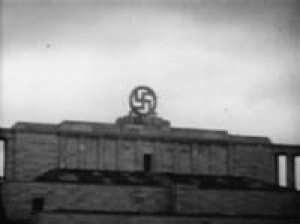
Nazi-Tyskland / Udenrigspolitik / Rhinlandet / 2. verdenskrig og Nazi-Tysklands undergang 1943-1945
Den amerikanske hær sprænger hagekorset på toppen af Reichsparteitagsgelände i Nürnberg.
Stortyskland er det Tyskland, Adolf Hitler ledede. Navnene betegner det nazistiske Tyskland 1933-45, der fulgte efter Weimarrepublikken.